Cambridge University Labour Club

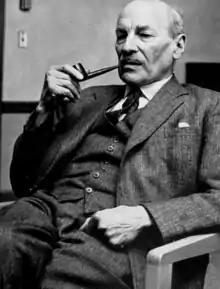
Clement Attlee addressed the society on numerous occasions throughout the 1930s and 40s.

The national rise of the Labour Party seems to have provoked undergraduates to create their own Labour Club at the end of the 1910s. This was partly motivated by 'a considerable number of the present associates, who were not satisfied with the extremism' of CUSS and by a decline in the attendance and frequency of meetings, perhaps owing to the widespread intimidation of socialists.